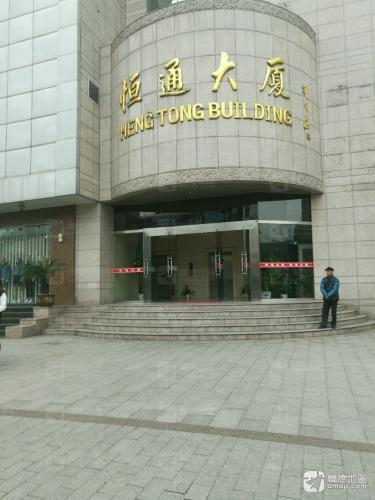
地标名称：恒通大厦
所在城市：杭州市·拱墅区